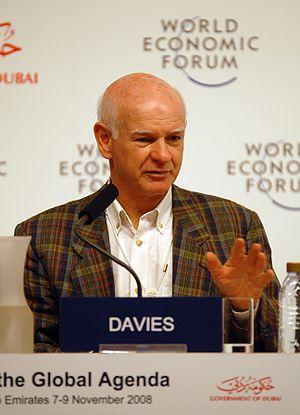
Sir Howard Davies, né le 12 février 1951, est l'ex-directeur de la London School of Economics. Il étudia à Merton College puis à l'Université Stanford.